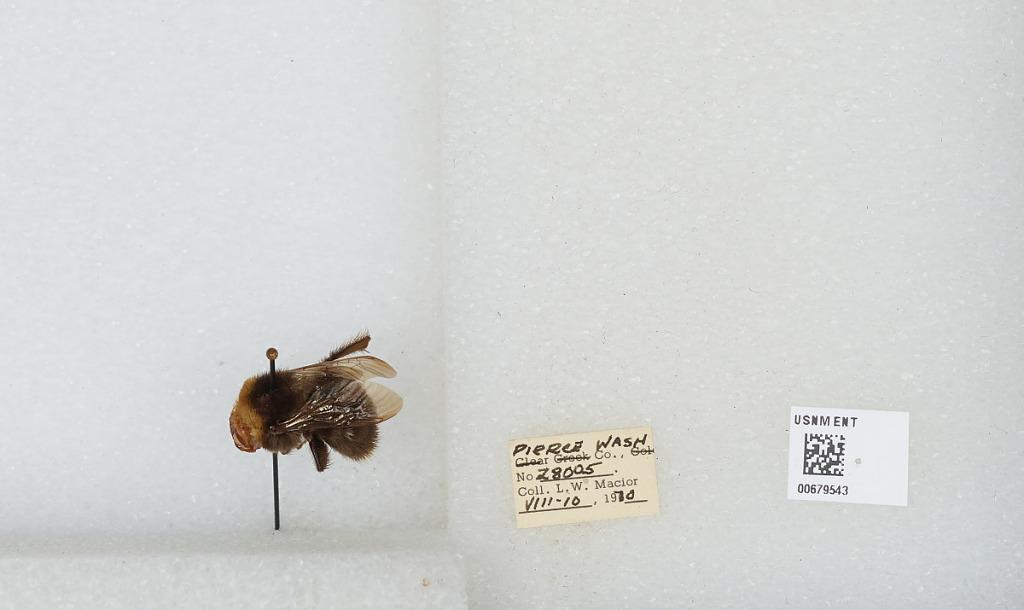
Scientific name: Bombus (Bombus) occidentalis Greene
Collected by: L. Macior
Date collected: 1970-8-10
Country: United States
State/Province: Washington
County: Pierce
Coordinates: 47.05, -122.12